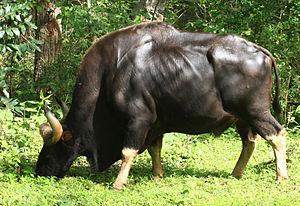
Le gaur ou seladang, sauvage, et le gayal ou mithan, sauvage ou domestiqué, sont désormais considérés comme formant une seule espèce : Bos frontalis. Il s'agit du plus gros bovidé sauvage, originaire du sud-est asiatique.